List of Lucifer characters

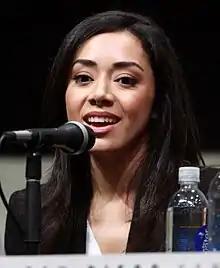
Aimee Garcia

Lucifer and Amenadiel's mother and exiled wife of God, who has escaped her prison in Hell. She is described as "the goddess of all creation", but her name and exact nature remain unrevealed. Lucifer simply calls her "Mum". She is rumored to have caused plagues and floods before her imprisonment, which she doesn't deny, and seeks revenge on her ex-husband. On Earth, her soul occupies the dead body of Charlotte Richards (portrayed by Tricia Helfer), a murdered lawyer, and she struggles with a human world she doesn't like or understand, as well as the ups and downs of living as a human. She starts a complicated relationship with Dan Espinoza.